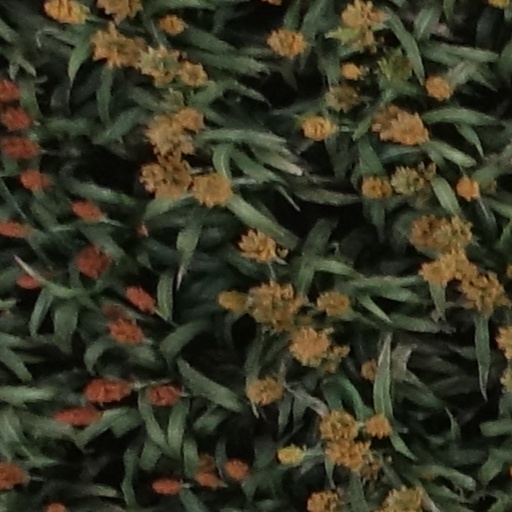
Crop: sorghum